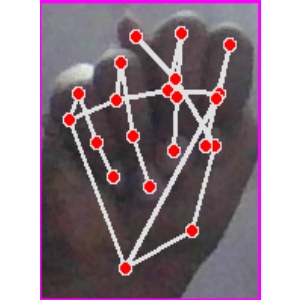
अक्षर: न